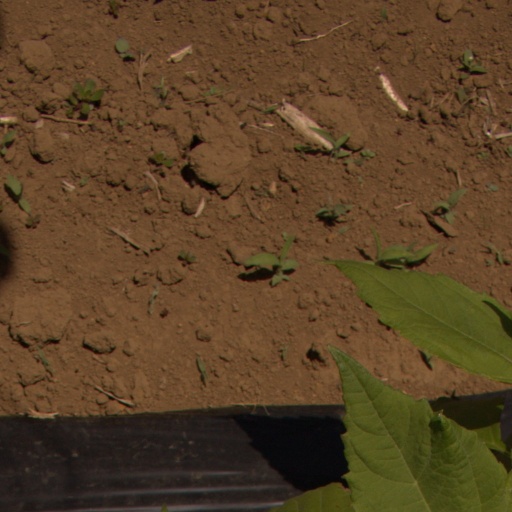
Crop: Jerusalem artichoke